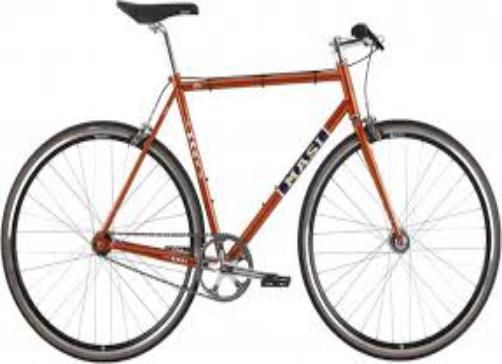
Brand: masi bicycles
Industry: Transportation